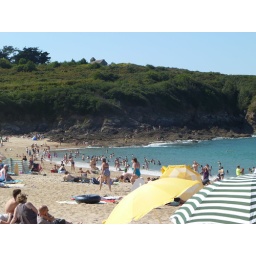
rented a bike and took off to the beach on my second day in Cancale. sunburn ensued thereafter!